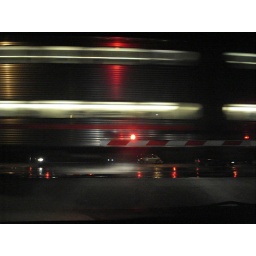
a train crossing the highway right in front of my car!